Cumberland Fossil Plant

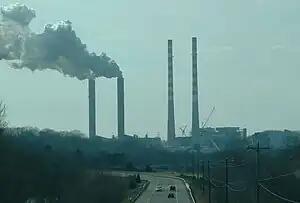
View of the power plant

Cumberland Fossil Plant is a pulverized coal-fired power station located west of Cumberland City, Tennessee, US, on the south bank of Lake Barkley on the Cumberland River. Owned and operated by Tennessee Valley Authority (TVA), it has a gross capacity of 2,470 MW, and is the most powerful power station in Tennessee.